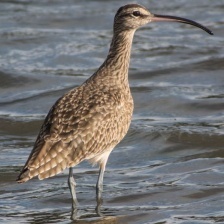
Species: WHIMBREL
Scientific name: NUMENIUS PHAEOPUS